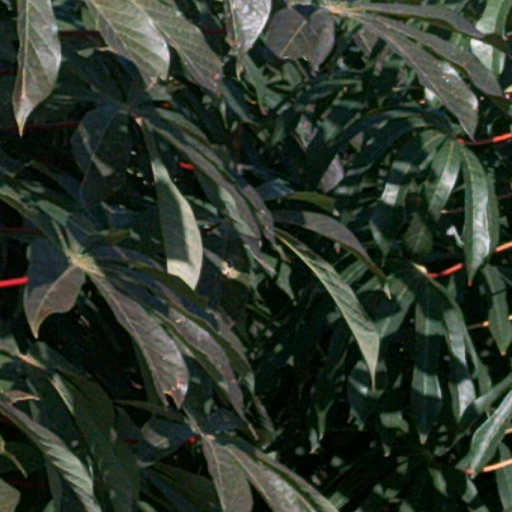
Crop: cassava